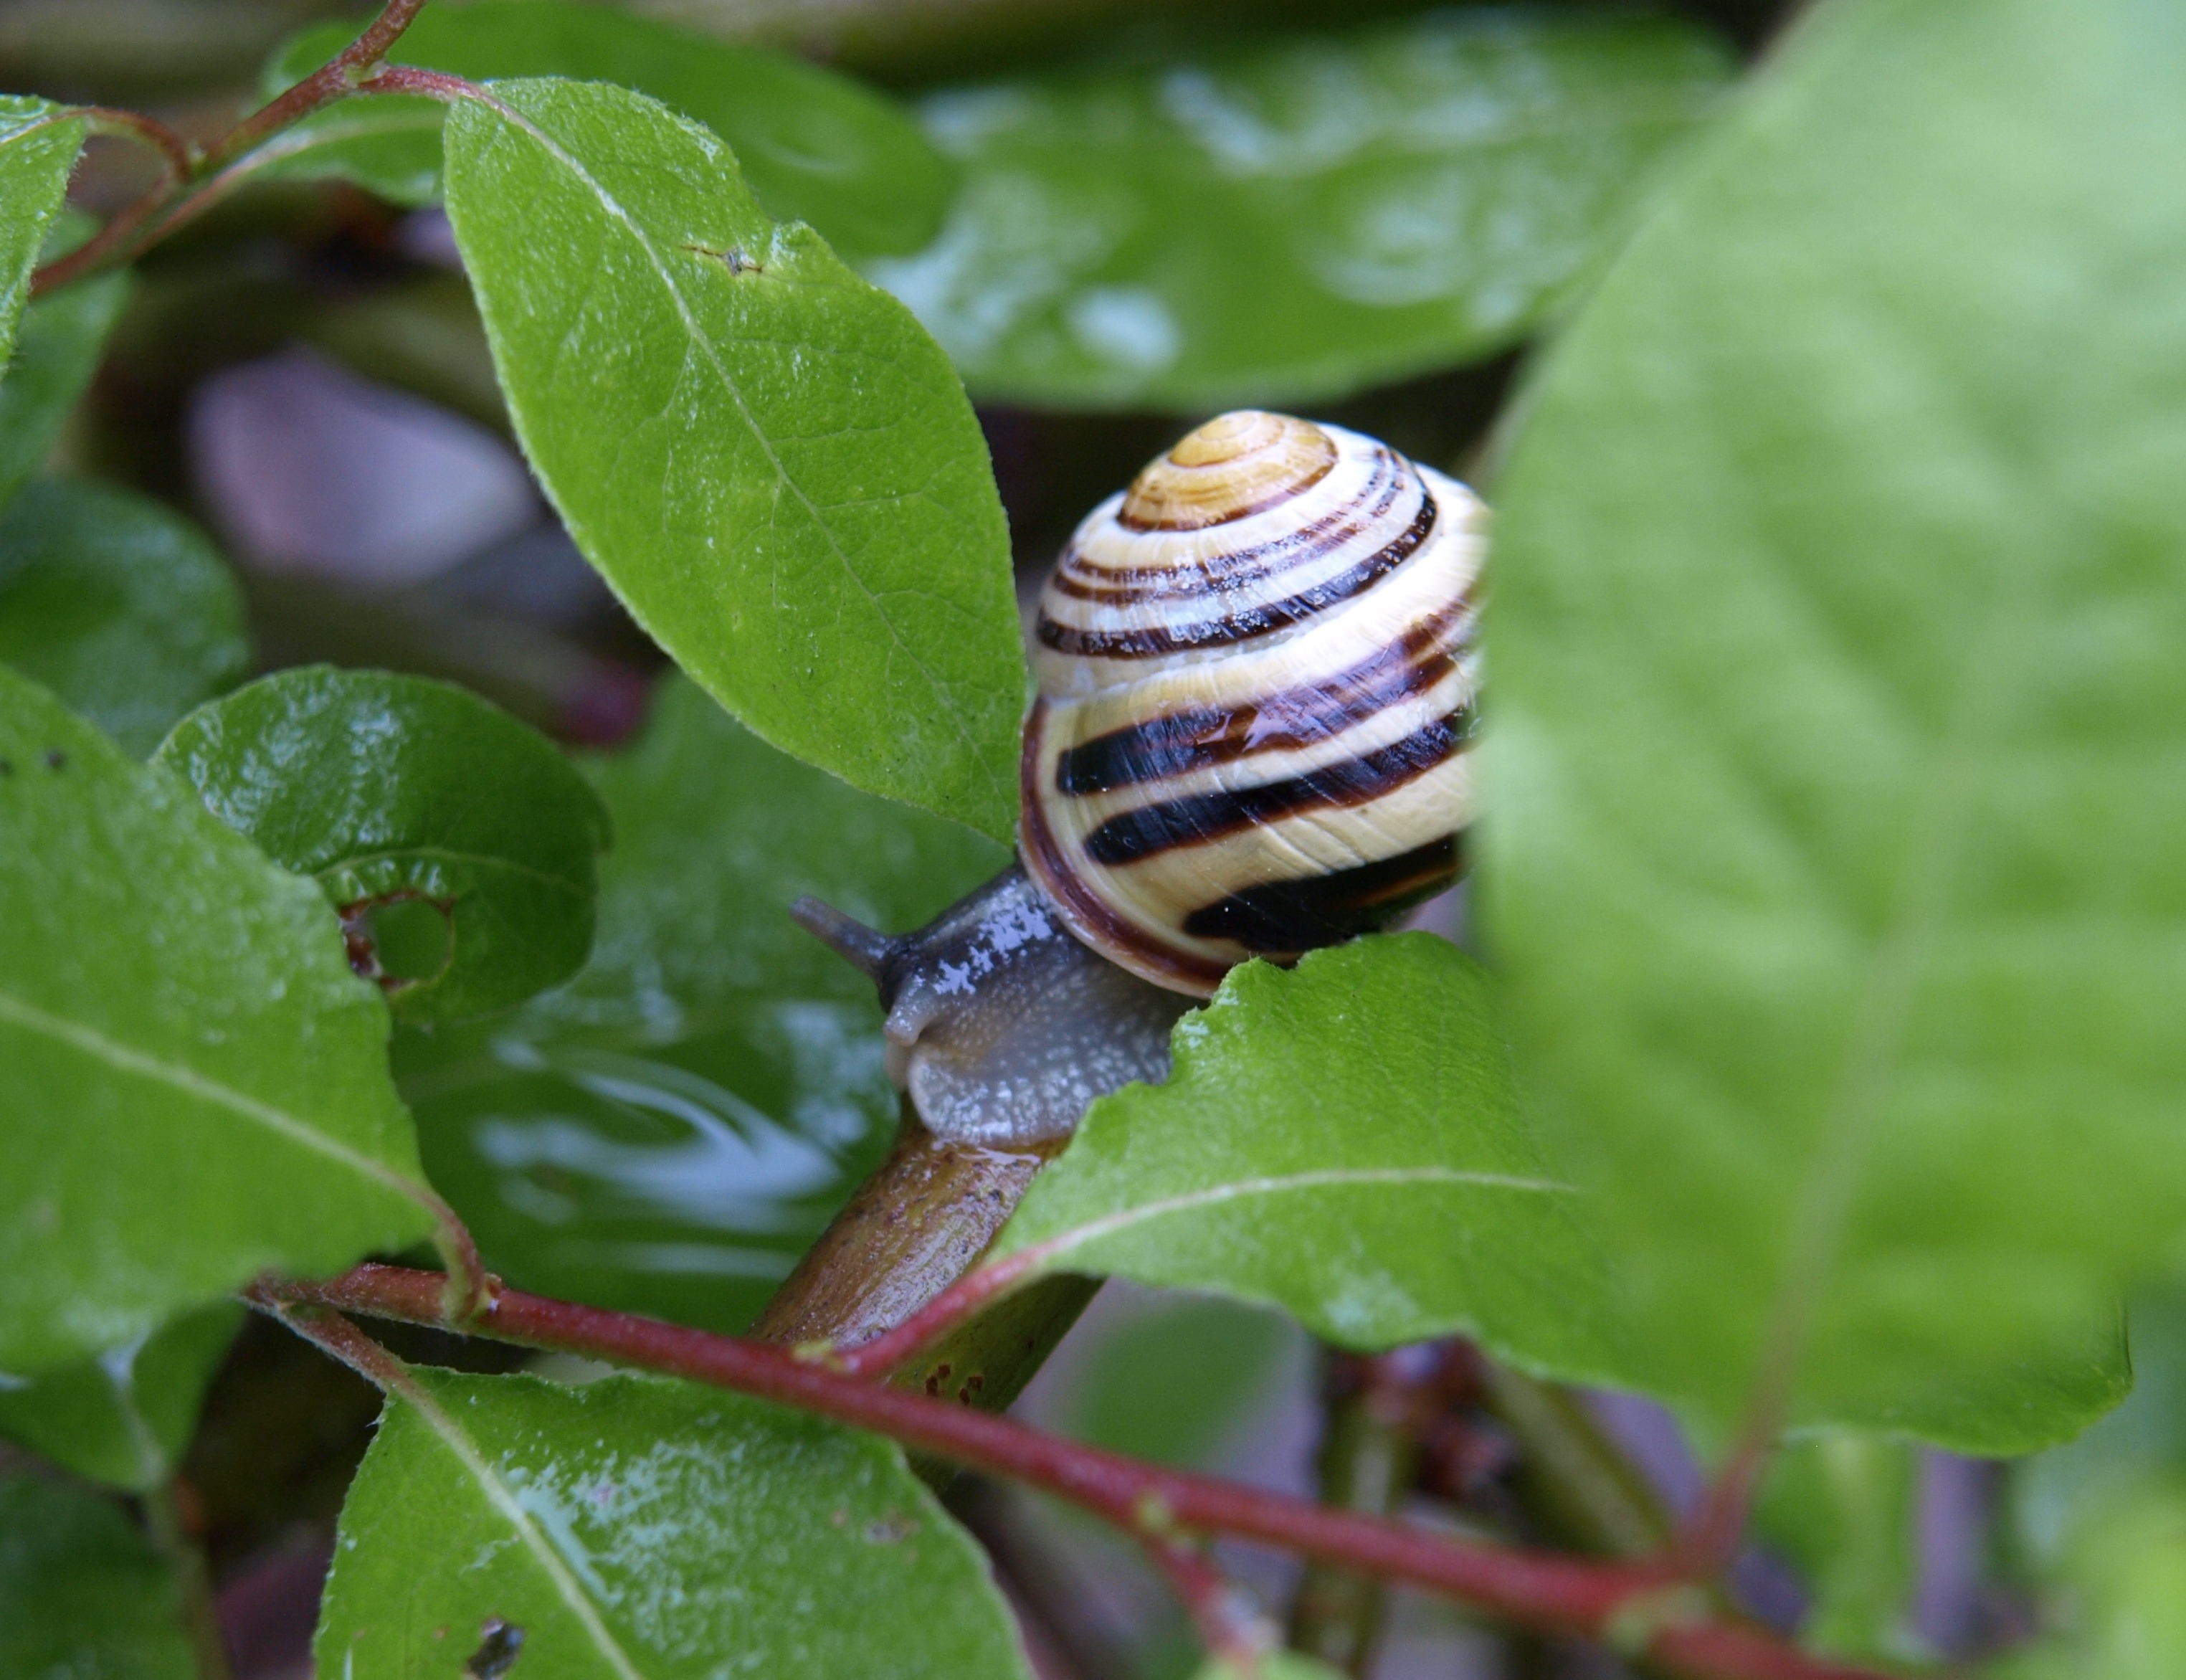
rain, leaf, flower, wet, green, insect, botany, close, fauna, shell, invertebrate, close up, snail, macro photography, leaf beetle, snails and slugs